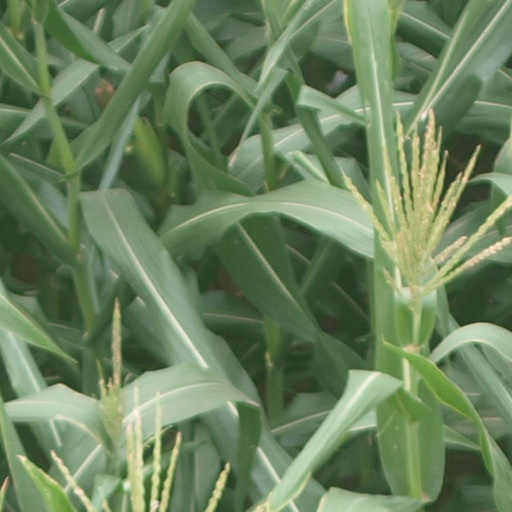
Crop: maize; corn